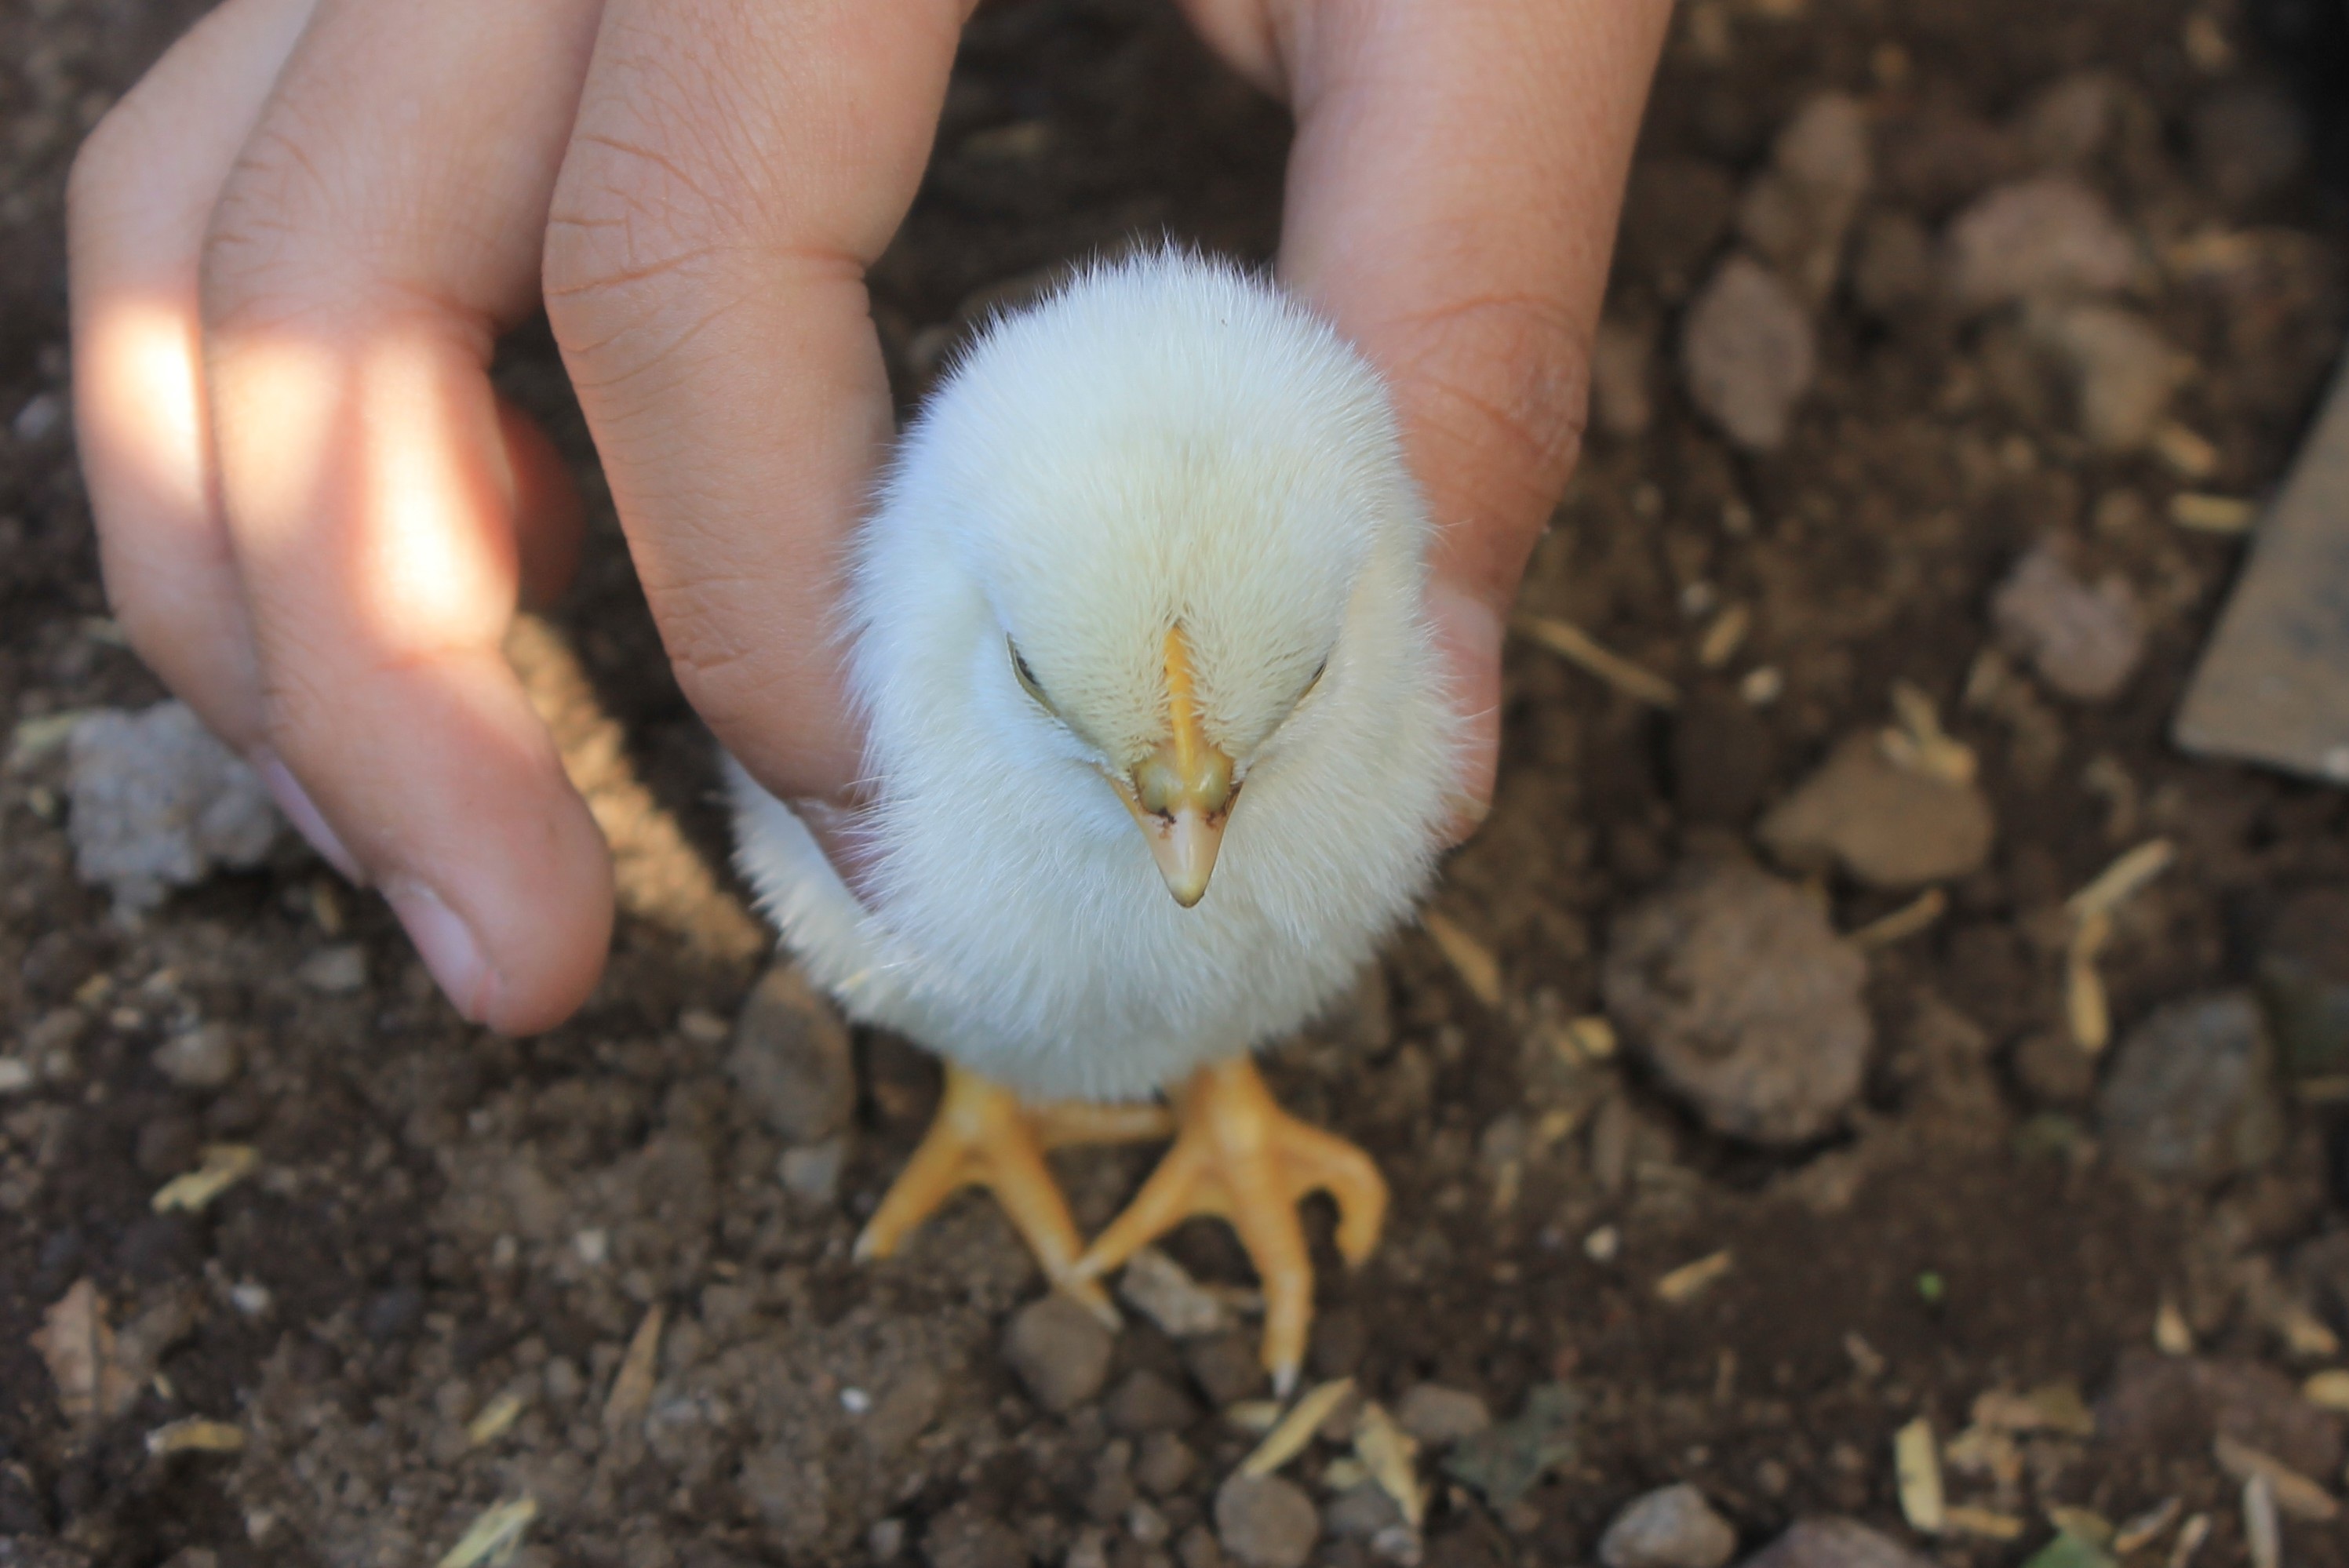
nature, walking, bird, flower, animal, cute, walk, wildlife, beak, feather, chicken, fauna, vertebrate, baby chick, cute baby chick